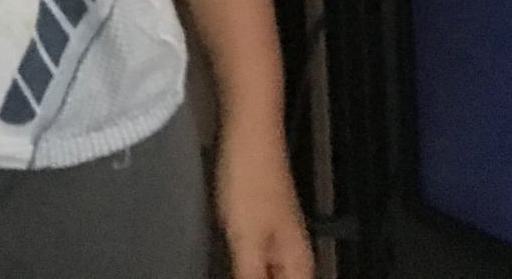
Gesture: no_gesture